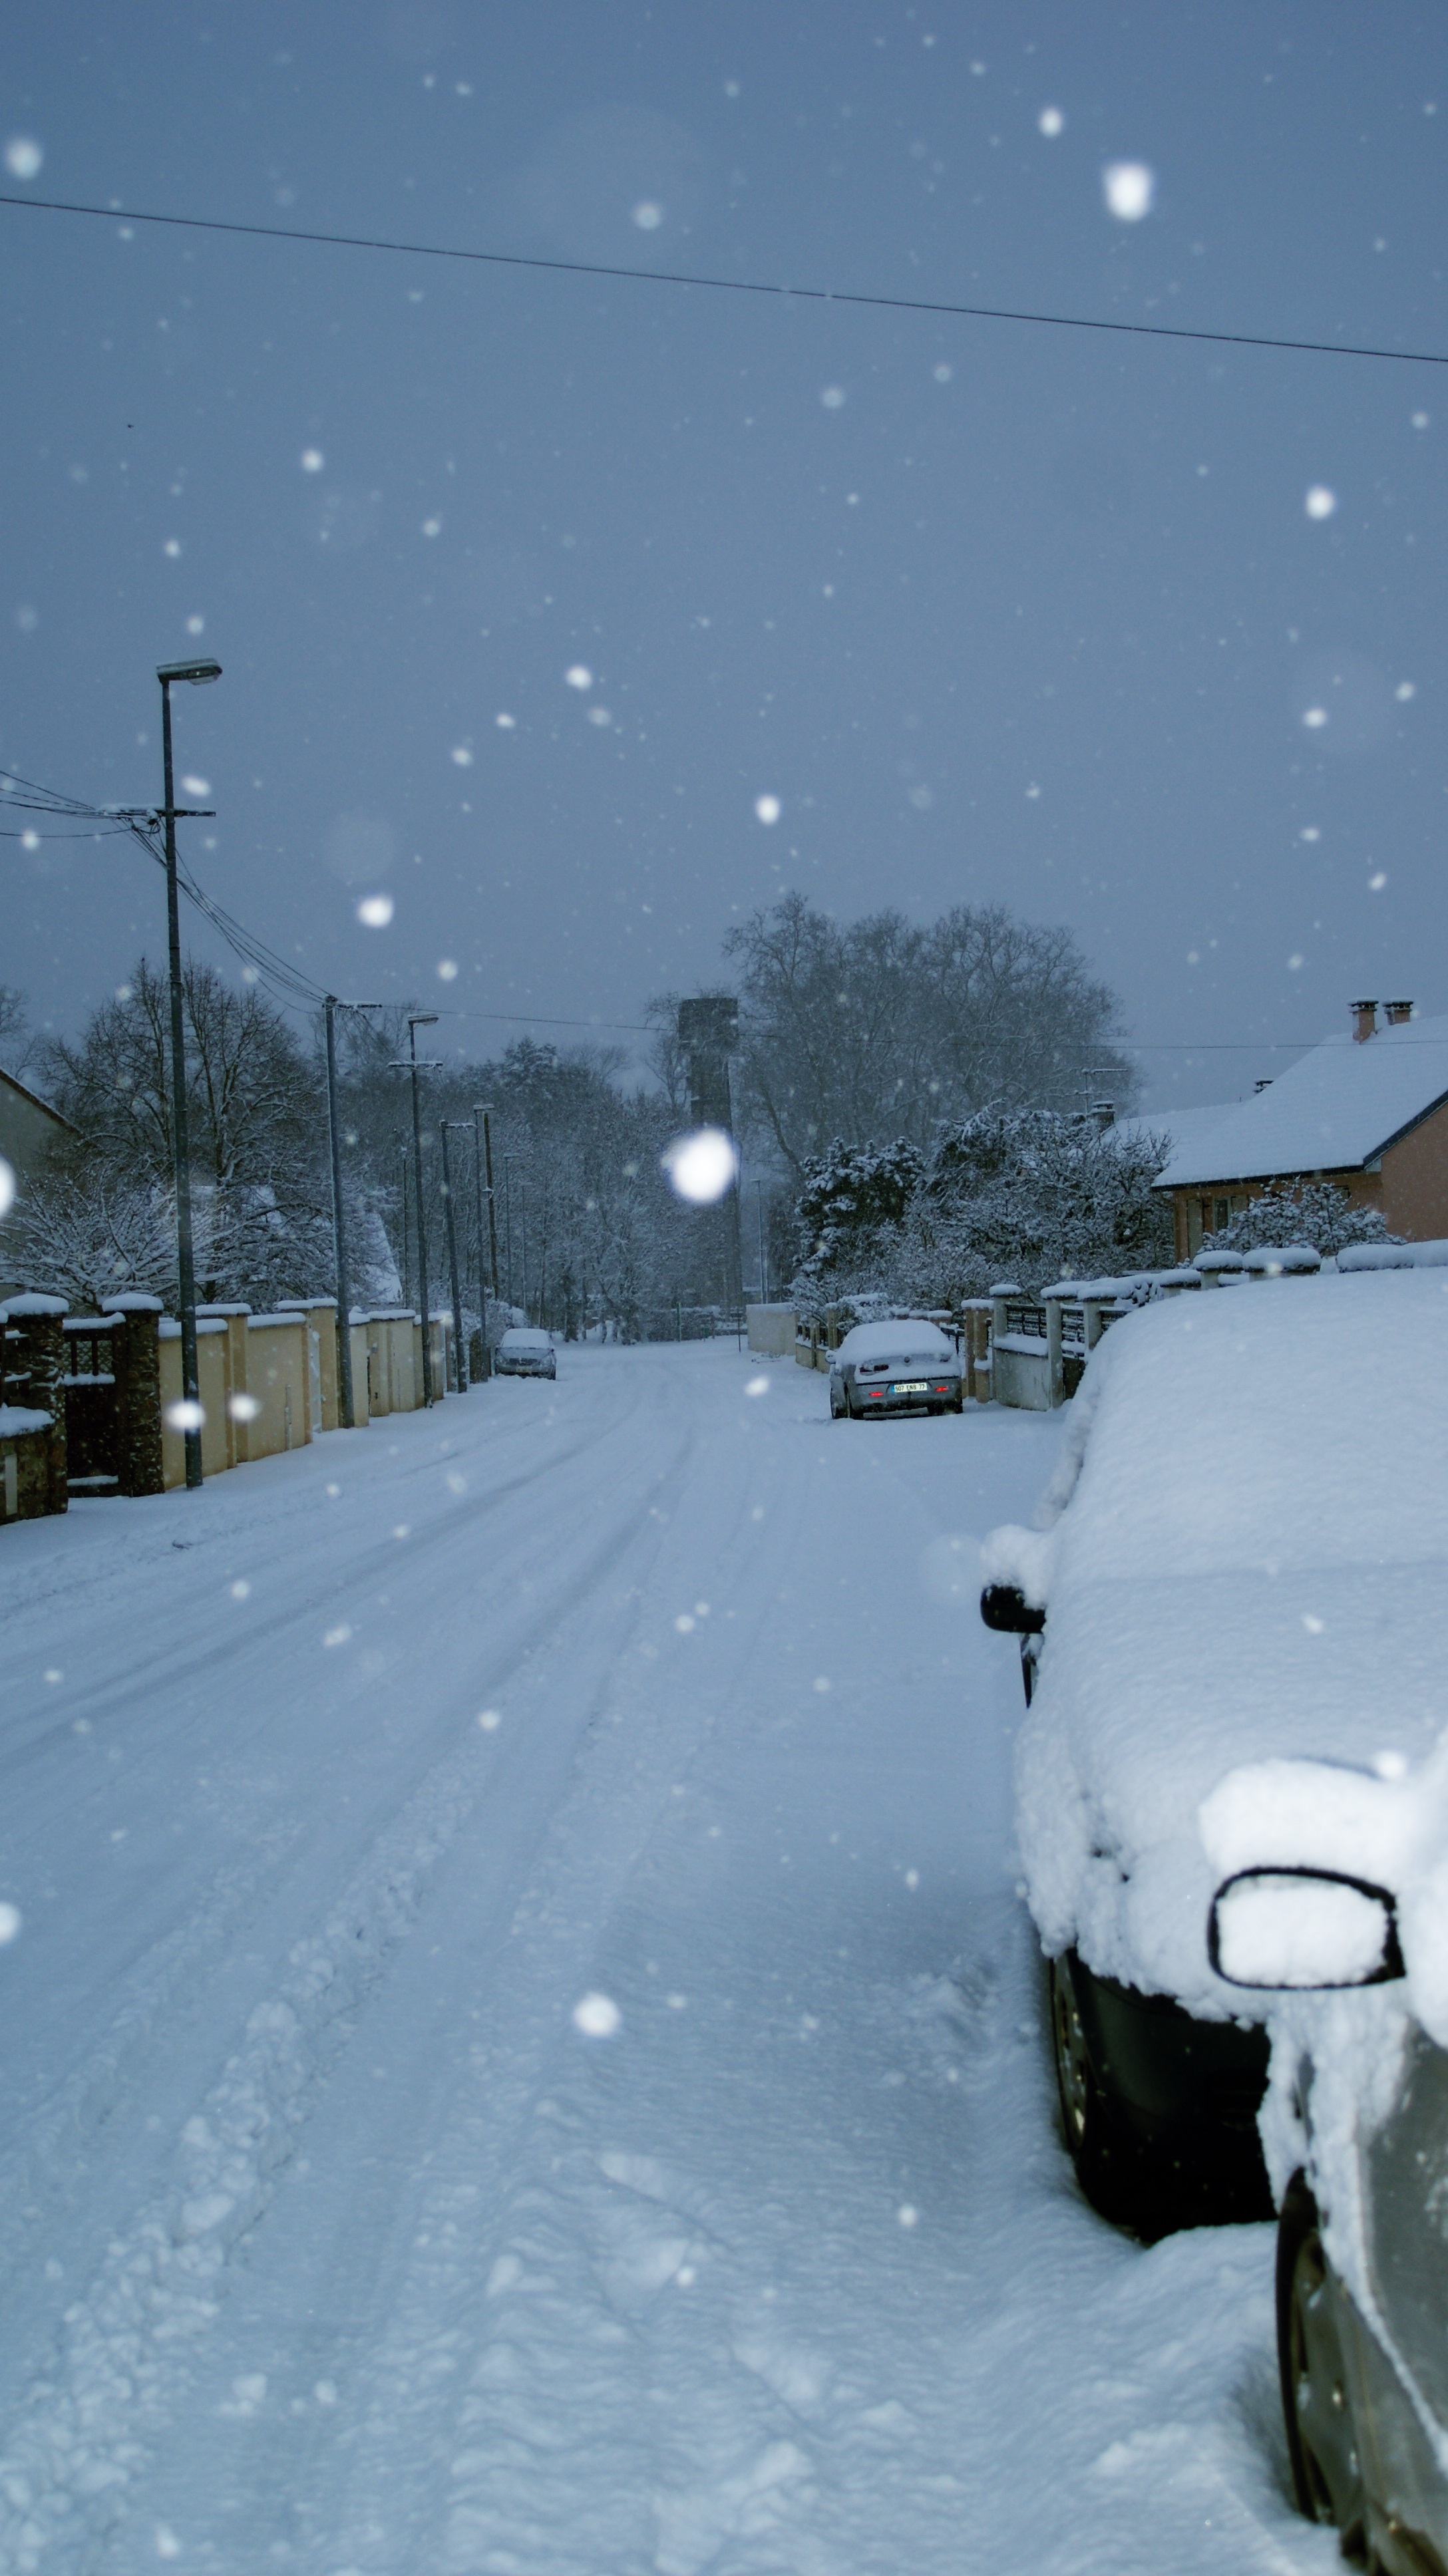
snow, winter, street, car, weather, season, blizzard, flakes, freezing, urban landscape, winter storm